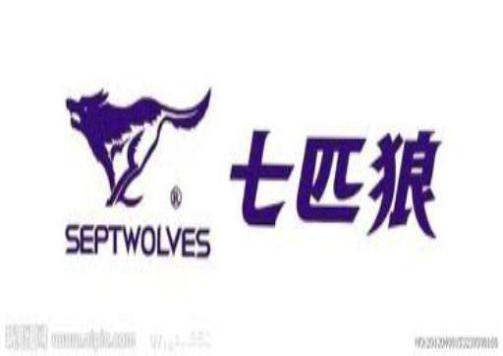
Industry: Clothes